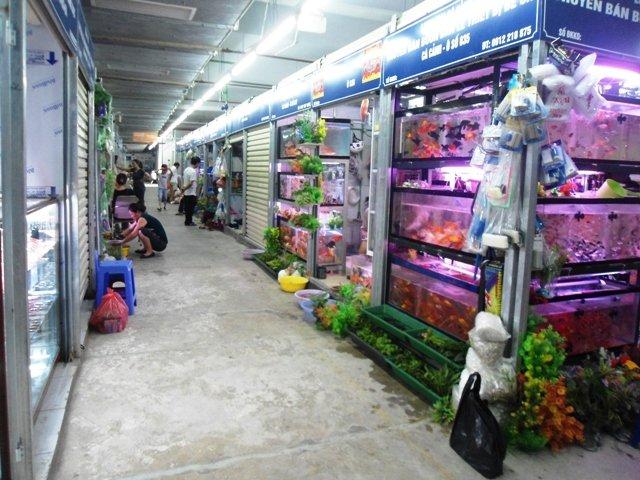
có nhiều người đang xuất hiện ở trong khu vực bán đồ thuỷ sinh